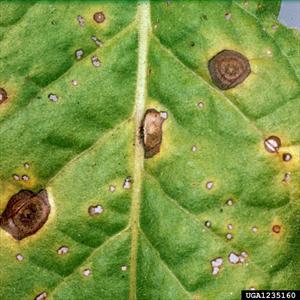
Plant: Tobacco
Disease: tobacco frogeye leaf spot